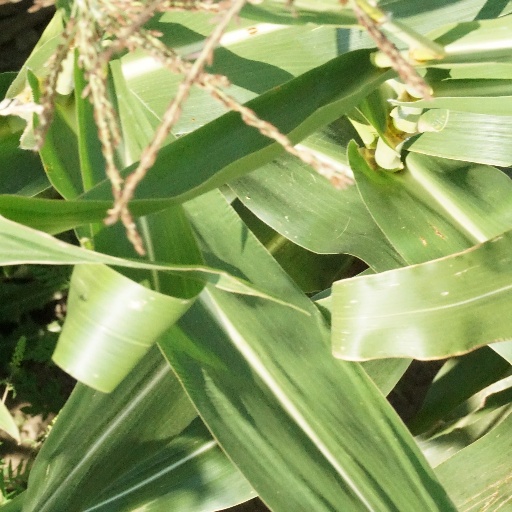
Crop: maize; corn